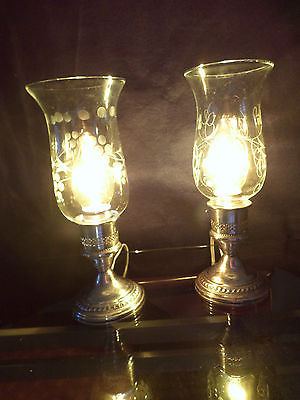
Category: lamp